Lilita Ozoliņa

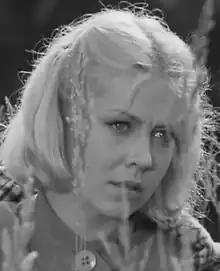
Ozoliņa in "Long Road in the Dunes" (1980)

Born in Riga on 19 November 1947, she was the daughter of film director Albertīna Ozoliņa and test pilot Arvīds Ozoliņš. She attended acting classes taught by and Līvija Akurātere at the Riga Film Studio. She also worked at the Dailes Theatre, where she spent her entire career. She rose to fame after her role as Marta Ozola in the 1981 film "Long Road in the Dunes". On 14 October 2013, she was awarded a "Baltic Star" in Saint Petersburg.